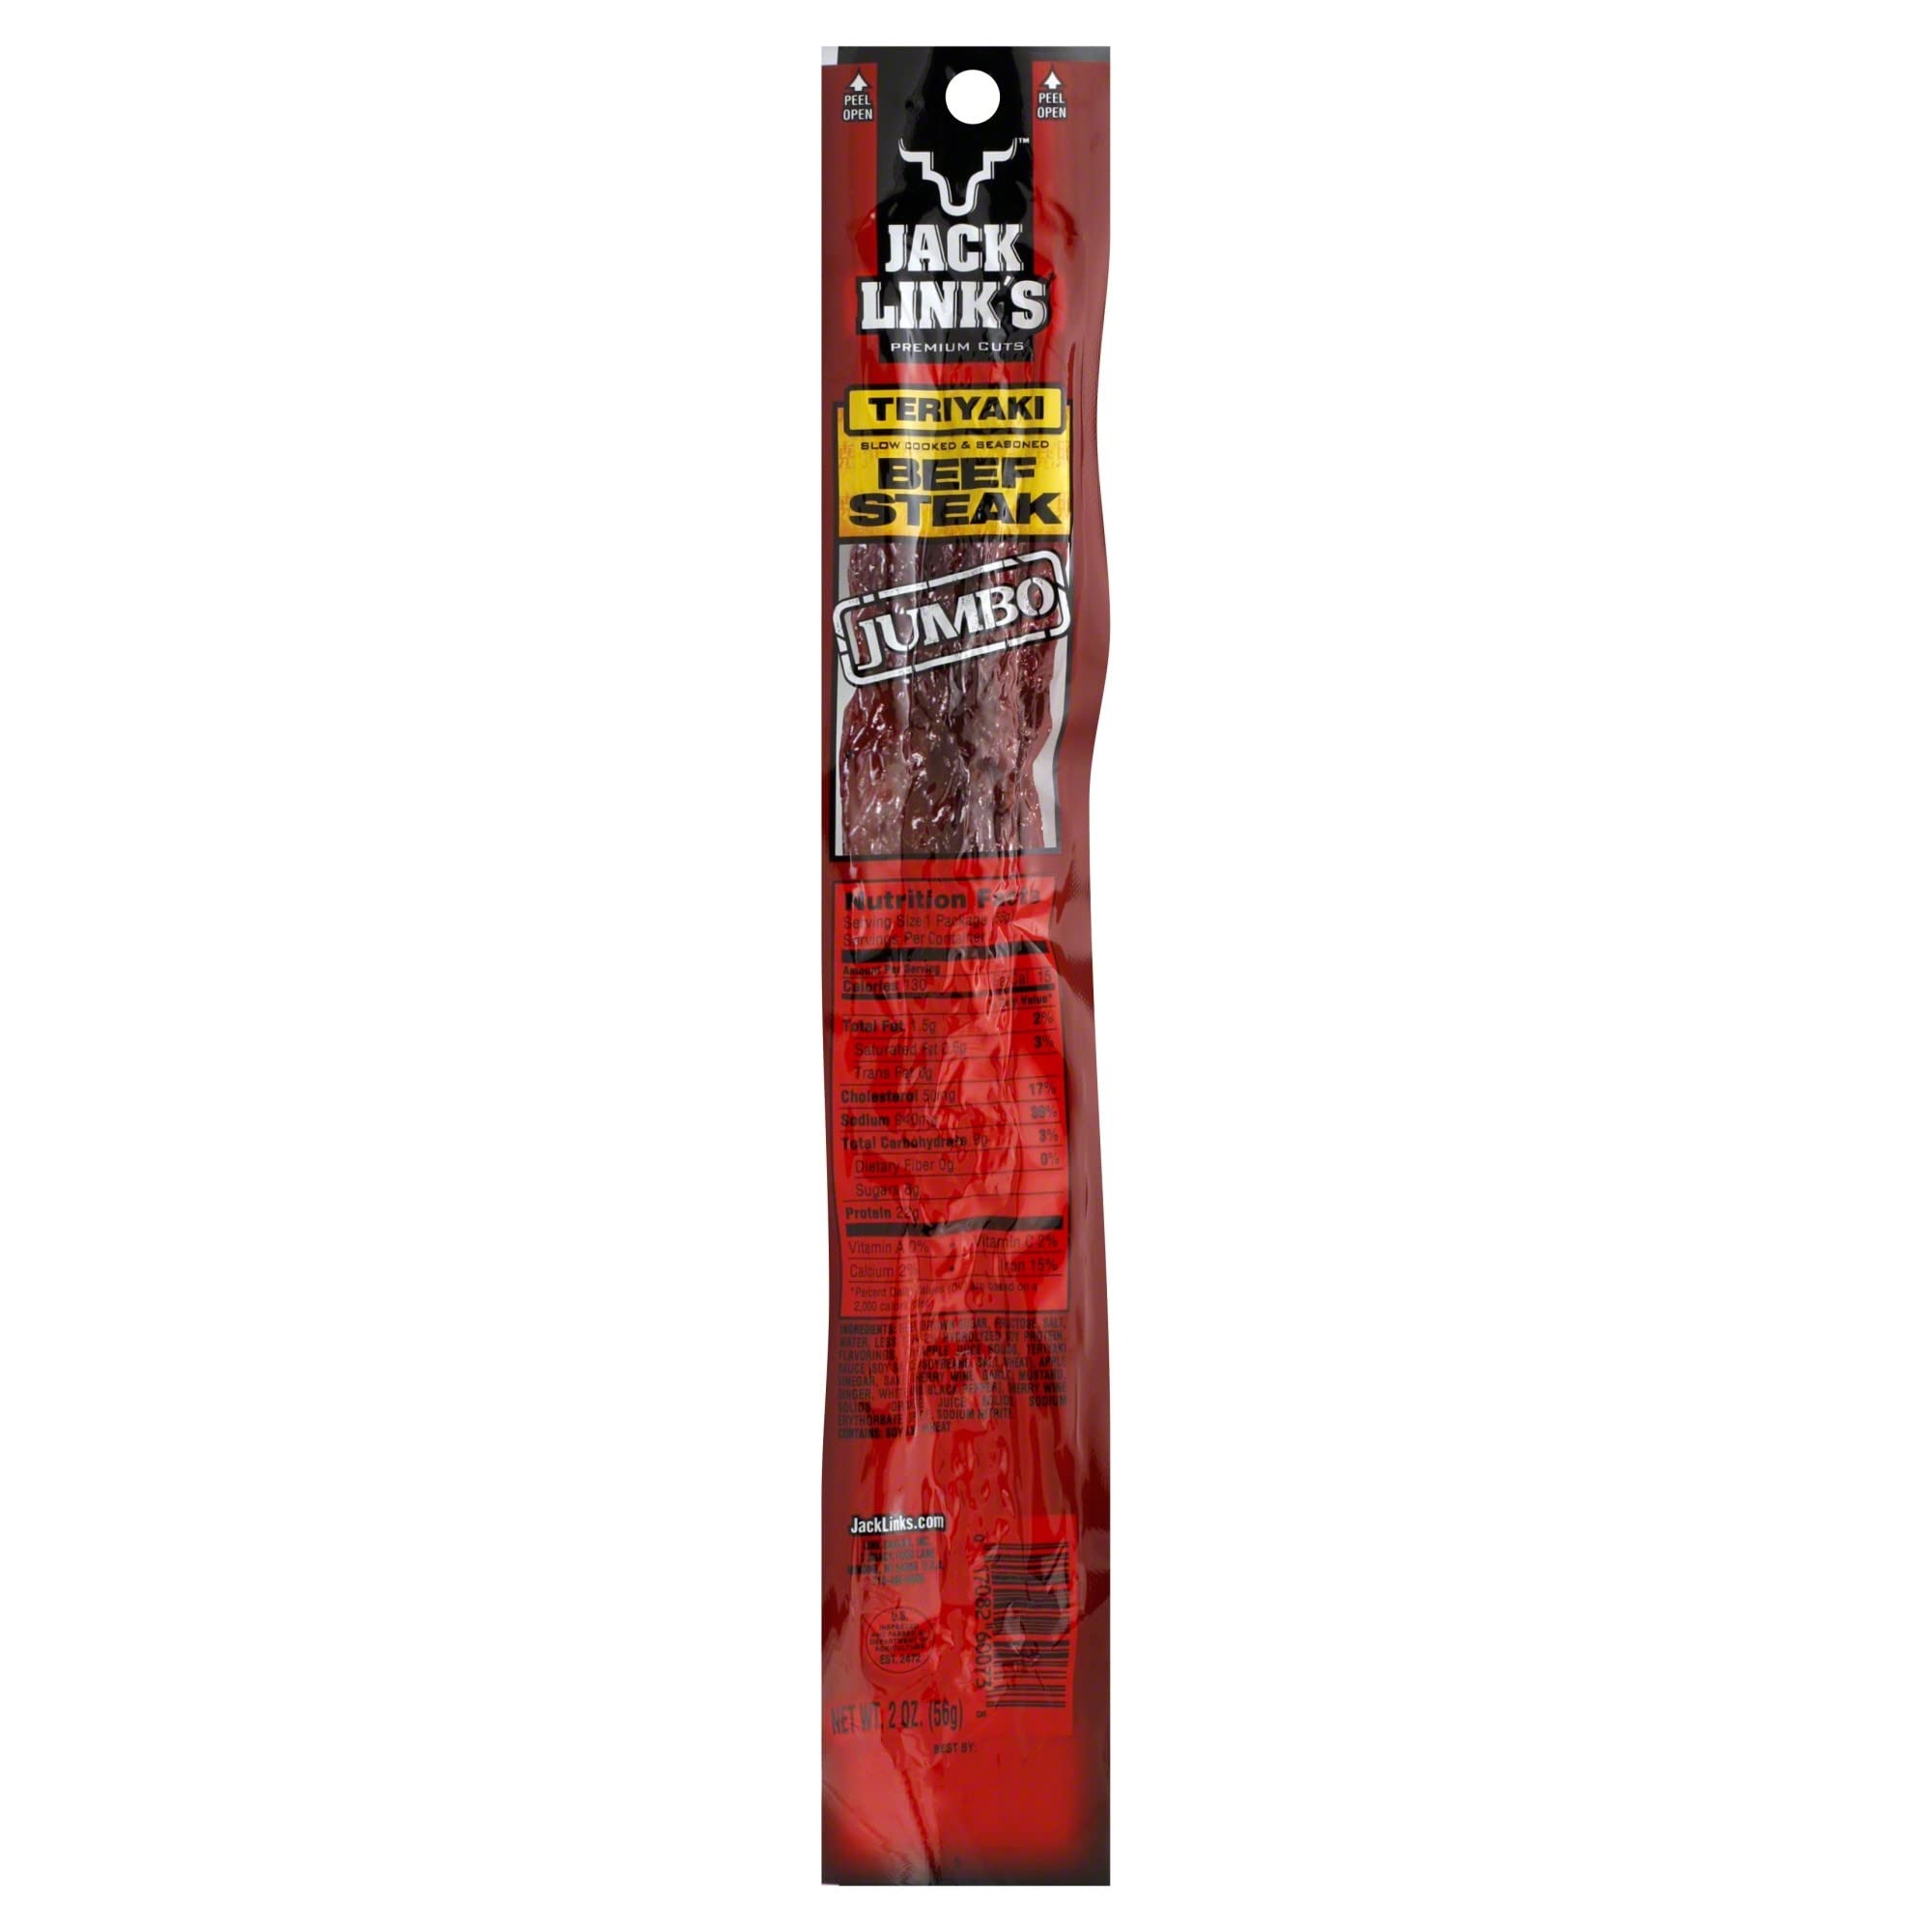
Item Name: Jack Links, Beef Steak Teriyaki Jumbo, 2 Ounce
Product Description: Beef Steaks
Value: 2.0
Unit: Ounce

Price: 3.99